Common pheasant

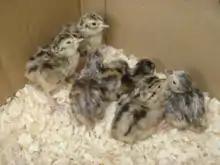
Chicks about one hour after hatching

While common pheasants are able short-distance fliers, they prefer to run. If startled however, they can suddenly burst upwards at great speed, with a distinctive "whirring" wing sound and often giving "kok kok kok" calls to alert conspecifics. Their flight speed is only when cruising but when chased they can fly up to .